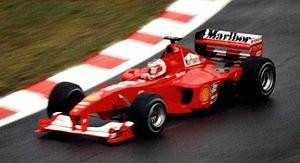
La Ferrari F1-2000 est la monoplace de Formule 1 de l'écurie Ferrari, engagée au cours de la saison 2000 de Formule 1. Ses pilotes sont Michael Schumacher et Rubens Barrichello. L'Italien Luca Badoer en est le pilote d'essais.